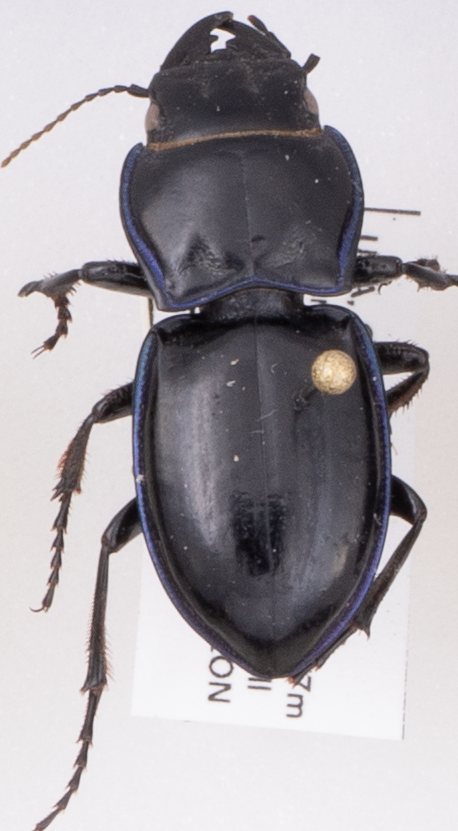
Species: Pasimachus elongatus
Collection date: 2022-08-31
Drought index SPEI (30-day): -1.22
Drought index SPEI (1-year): -1.69
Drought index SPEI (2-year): -1.13